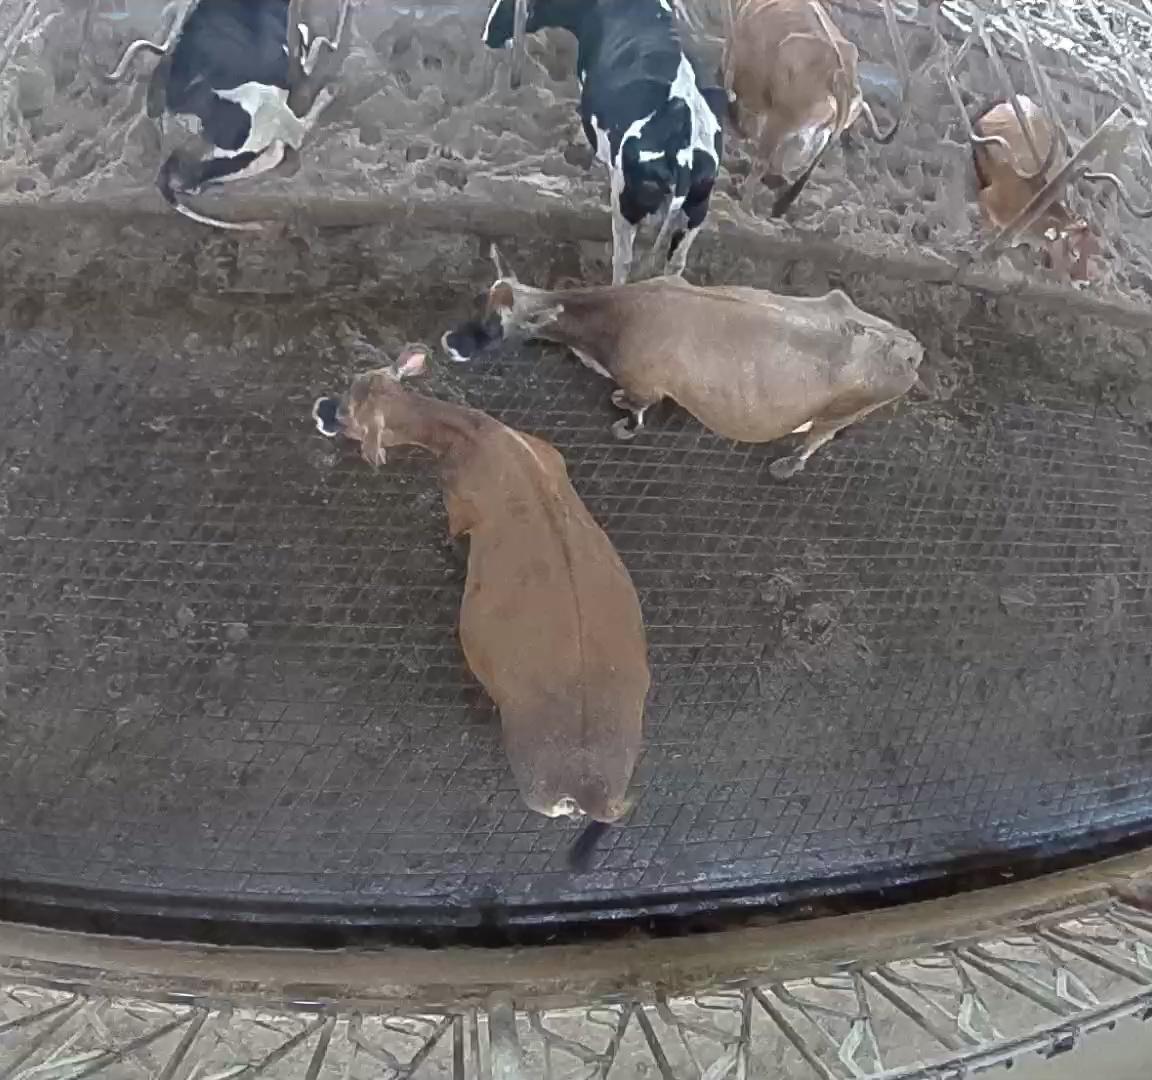
Number of cows: 6